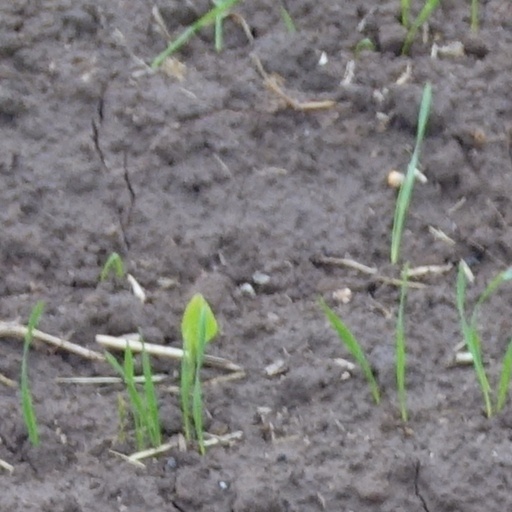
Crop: wheat